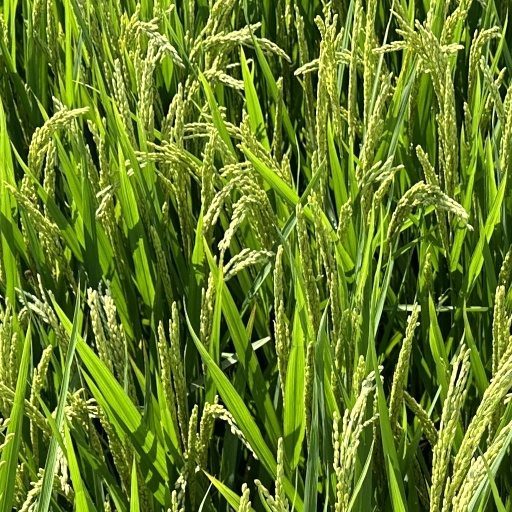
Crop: rice